Facundo Machaín

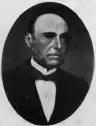
Portrait of Facundo's father, Serapio

Facundo Machaín (November 26, 1845 – October 29, 1877) was president of Paraguay. His period of government lasted barely one day between August 31 and September 1, 1870, but was important for the political situation and development of the country at the time.